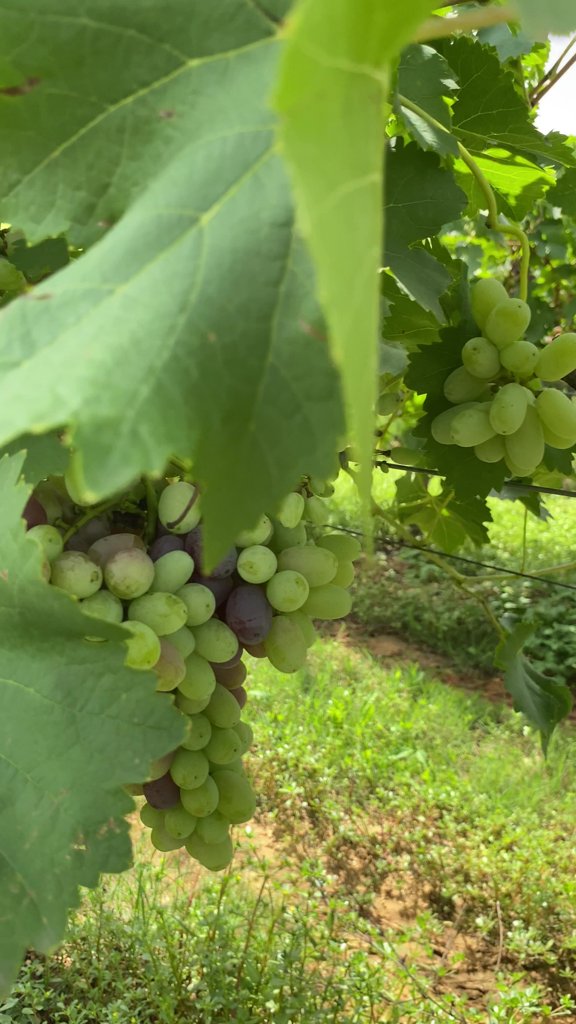
Berries visible: 77
Grape clusters: 2